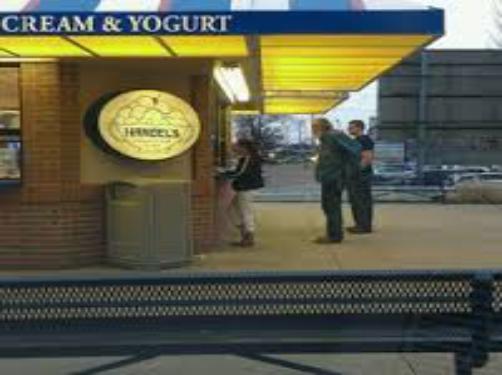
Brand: Handel's Homemade Ice Cream & Yogurt
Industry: Food